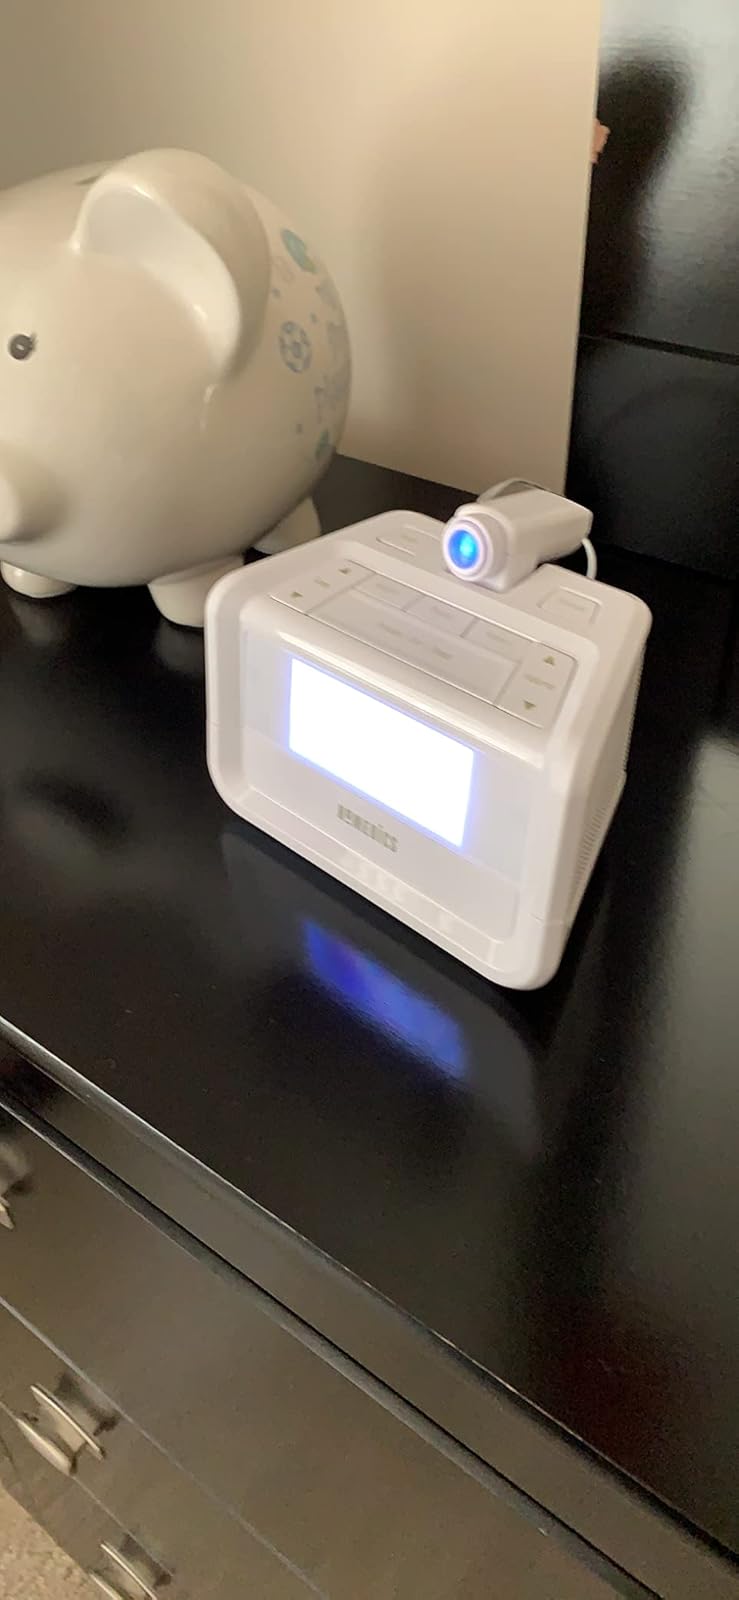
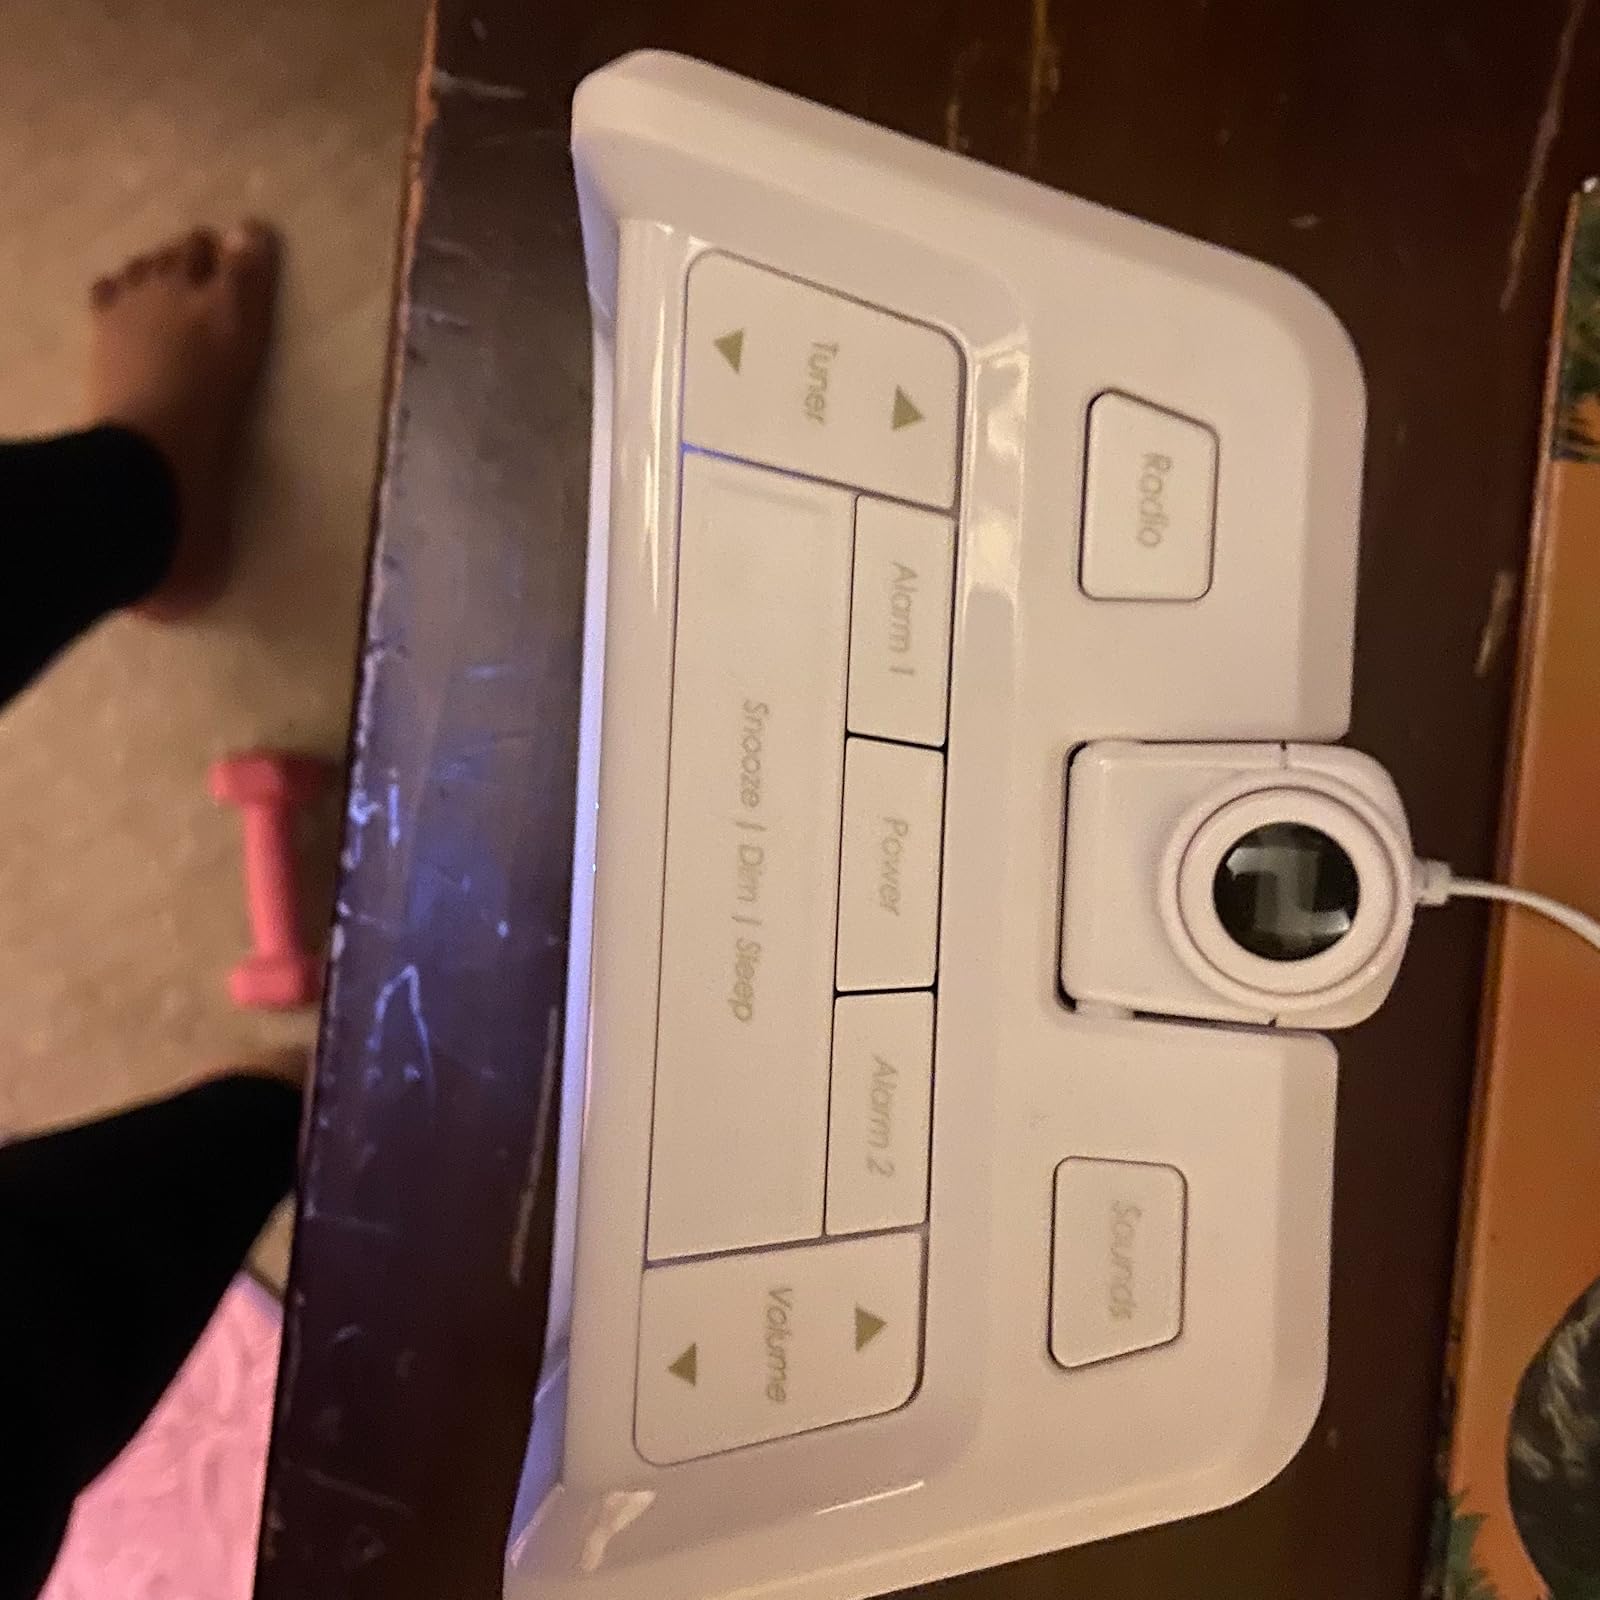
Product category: clock
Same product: yes